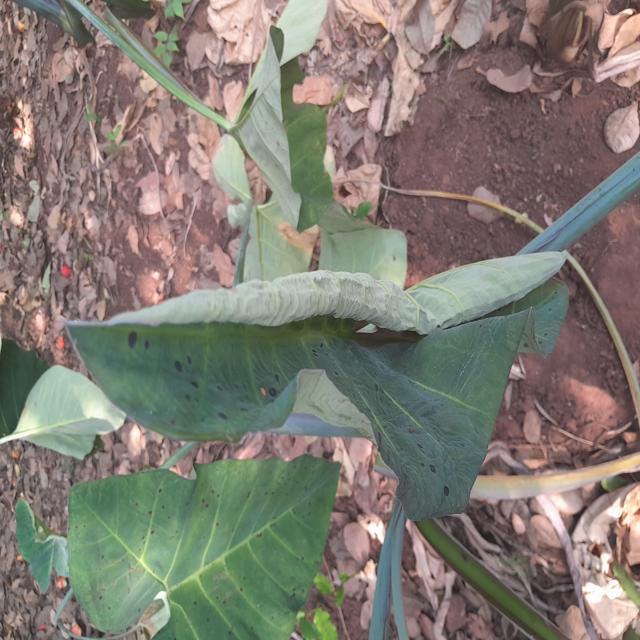
Label: Early_Blight